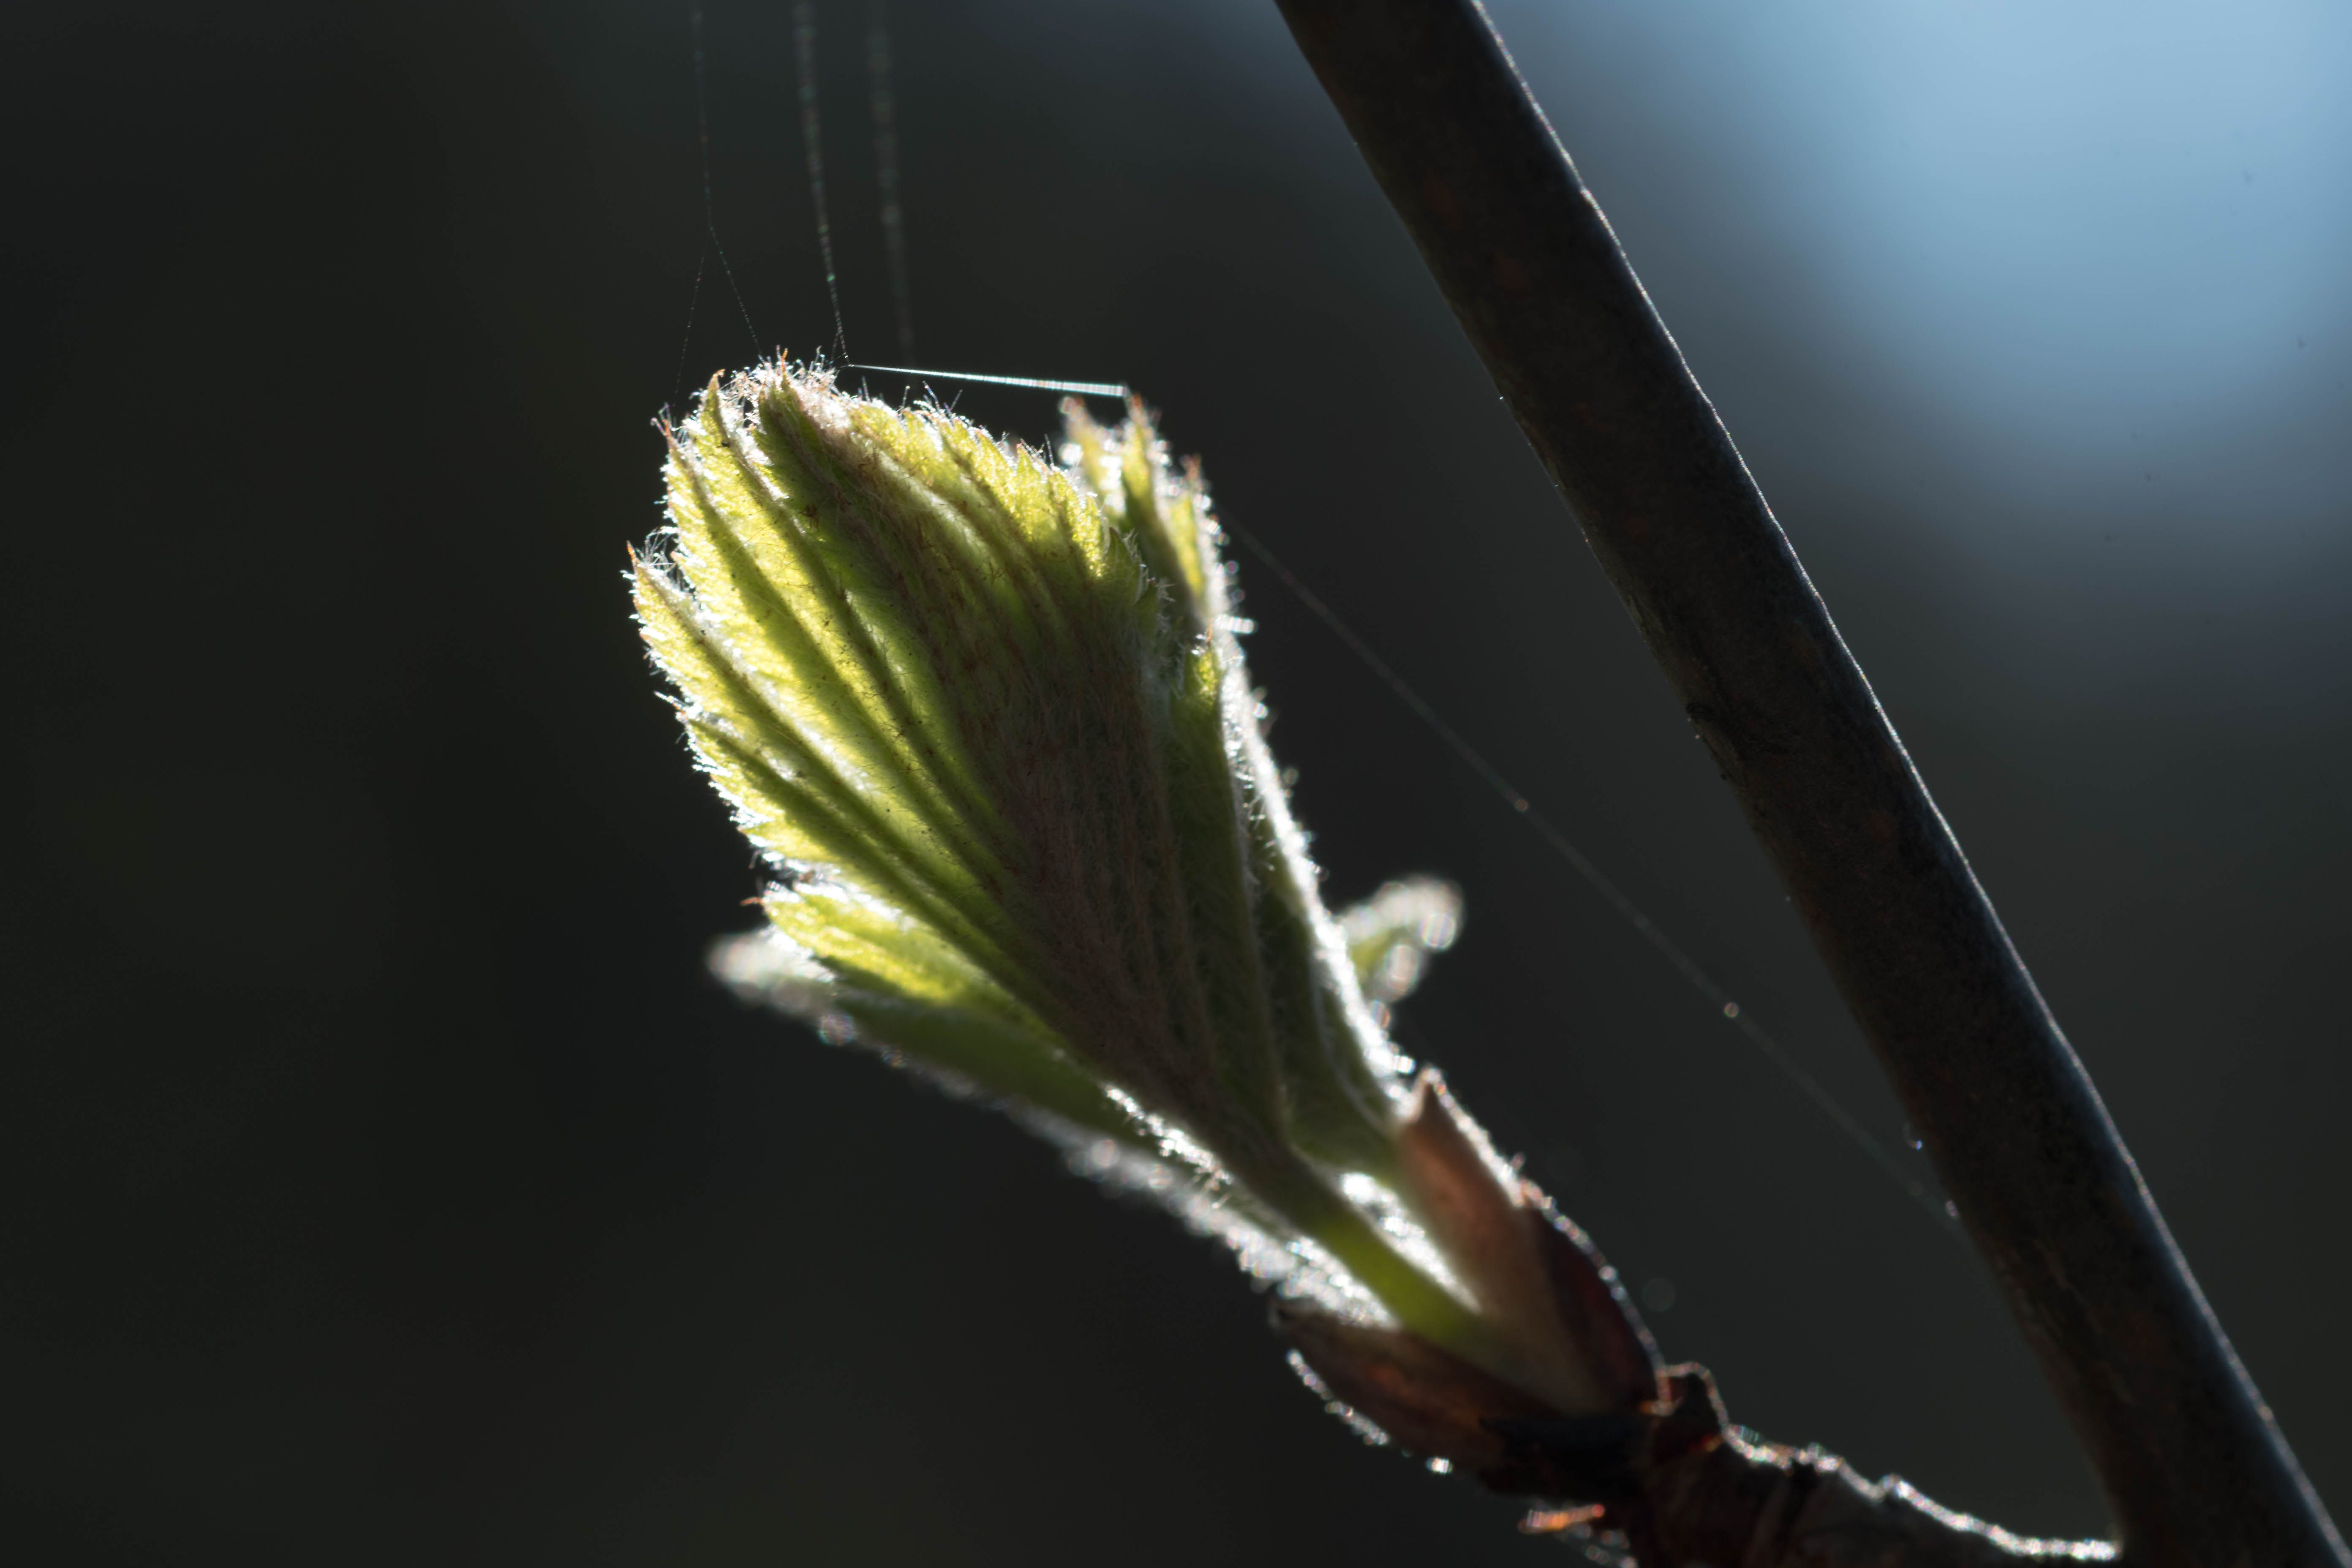
Bud of a Plant
this photograph features a close-up shot of a green bud along with a plant against a spiderweb in the blurry background.
A close-up shot of wildlife was taken at the level of the bud to make it the focal point. Making it the focal point blurs the nature background; the mood is wildlife, while the color palette is nature.
Labels: Bud, Flower, Plant, Sprout, Animal, Invertebrate, Spider, Garden Spider, Insect, Grass, Tree, Nature, Spider Web
Camera: NIKON CORPORATION NIKON D7500
Lens: 105.0 mm f/2.8, Sigma Macro 105mm F2.8 EX DG OS HSM
Aperture: F11
Exposure: 1/160 sec
ISO: 110
Focal length: 105.0 mm